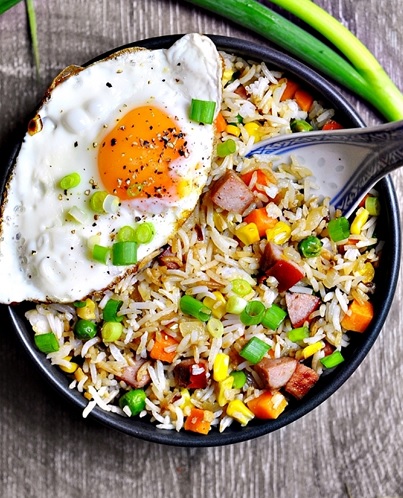
Dish: fried_rice